Jon Mitchell (politician)

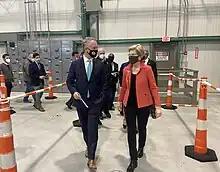
Mitchell meets with U.S. Senator Elizabeth Warren in March 2021 to discuss funding New Bedford was receiving under the American Rescue Plan Act of 2021

During the COVID-19 pandemic, Mitchell ordered schools closed and worked closely with the city's public health department to issue emergency orders to protect workplaces, including in the seafood processing industry in the city.